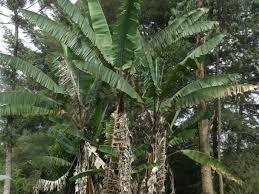
Naona mti aina wa ndizi, pamoja na miti zingine  zilizo pandwa, zingine zimekauka, kuonyesha kwamba eneo hili lina umarufu katika kilimo.